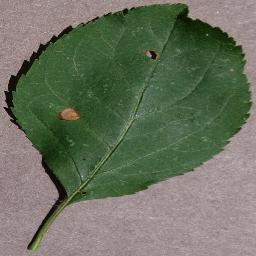
Label: Apple___Black_rot